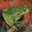
Label: frog